Joseph Conrad

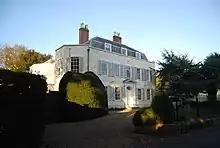
Westbere House, in Canterbury, Kent, was once owned by Conrad. It is listed Grade II on the National Heritage List for England.

In the autumn of 1889, Conrad began writing his first novel, "Almayer's Folly".